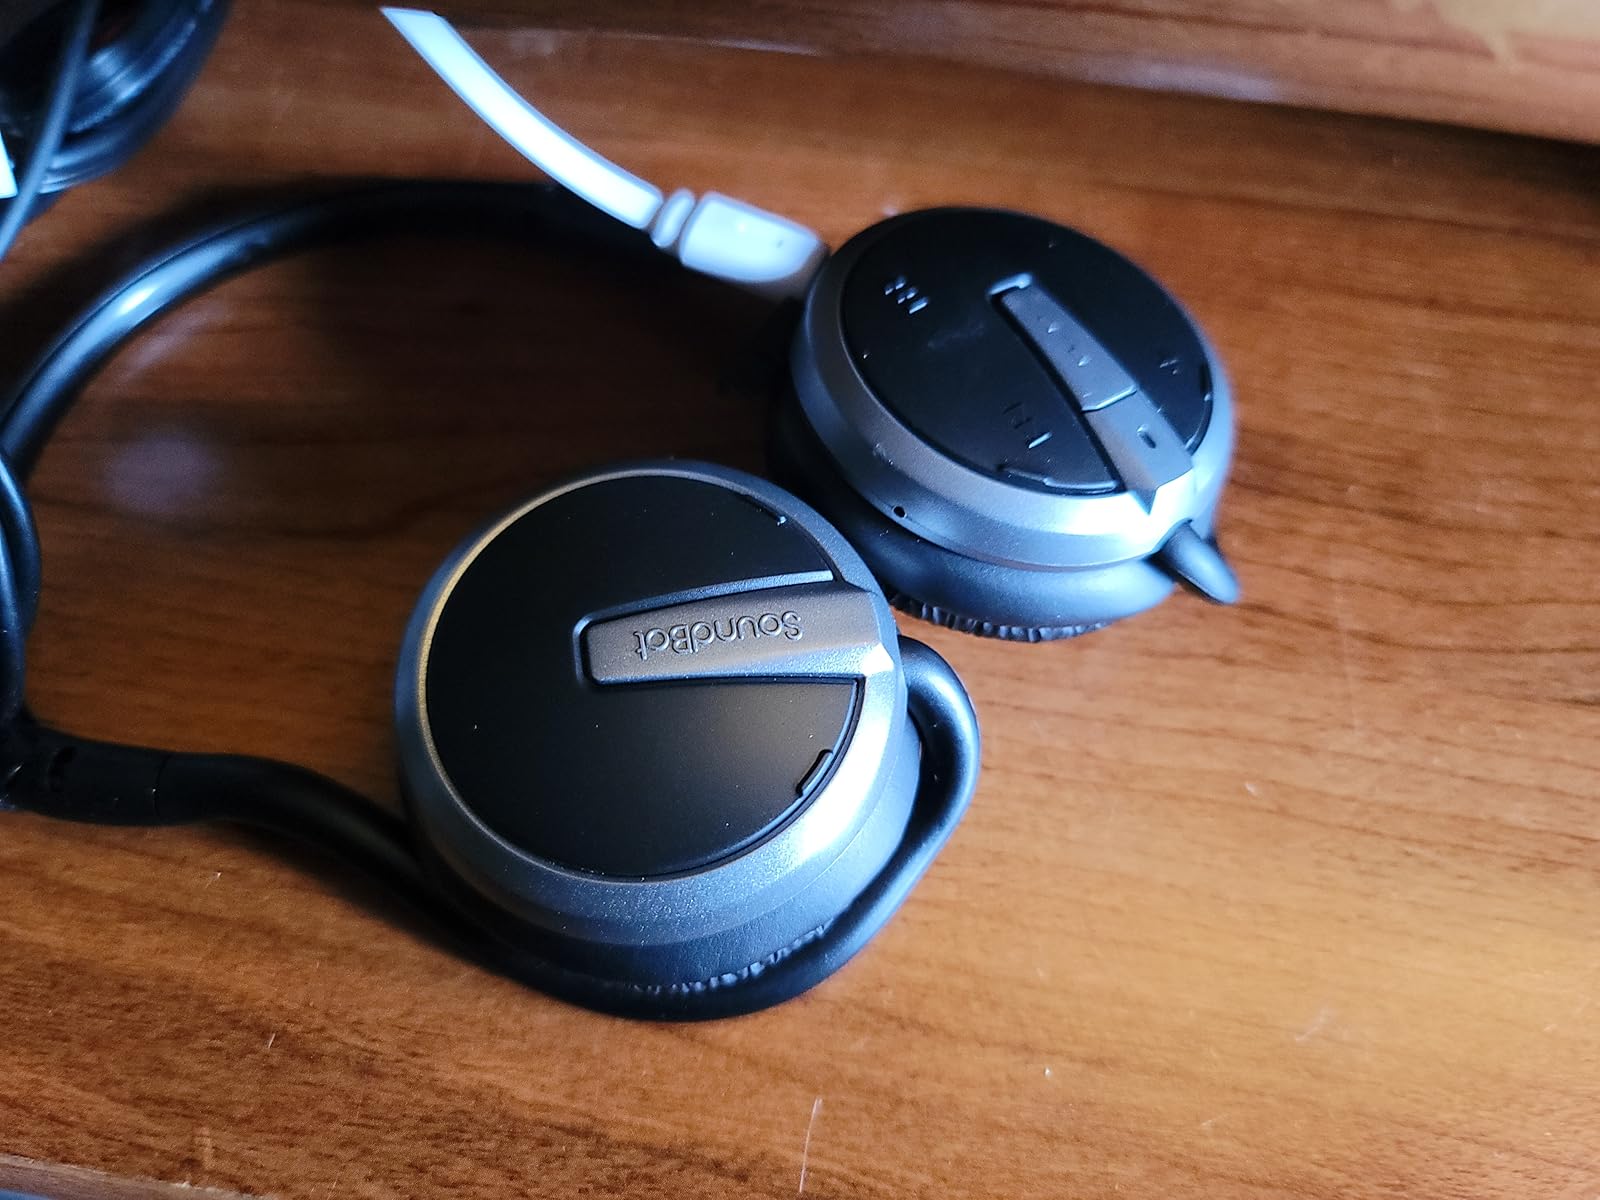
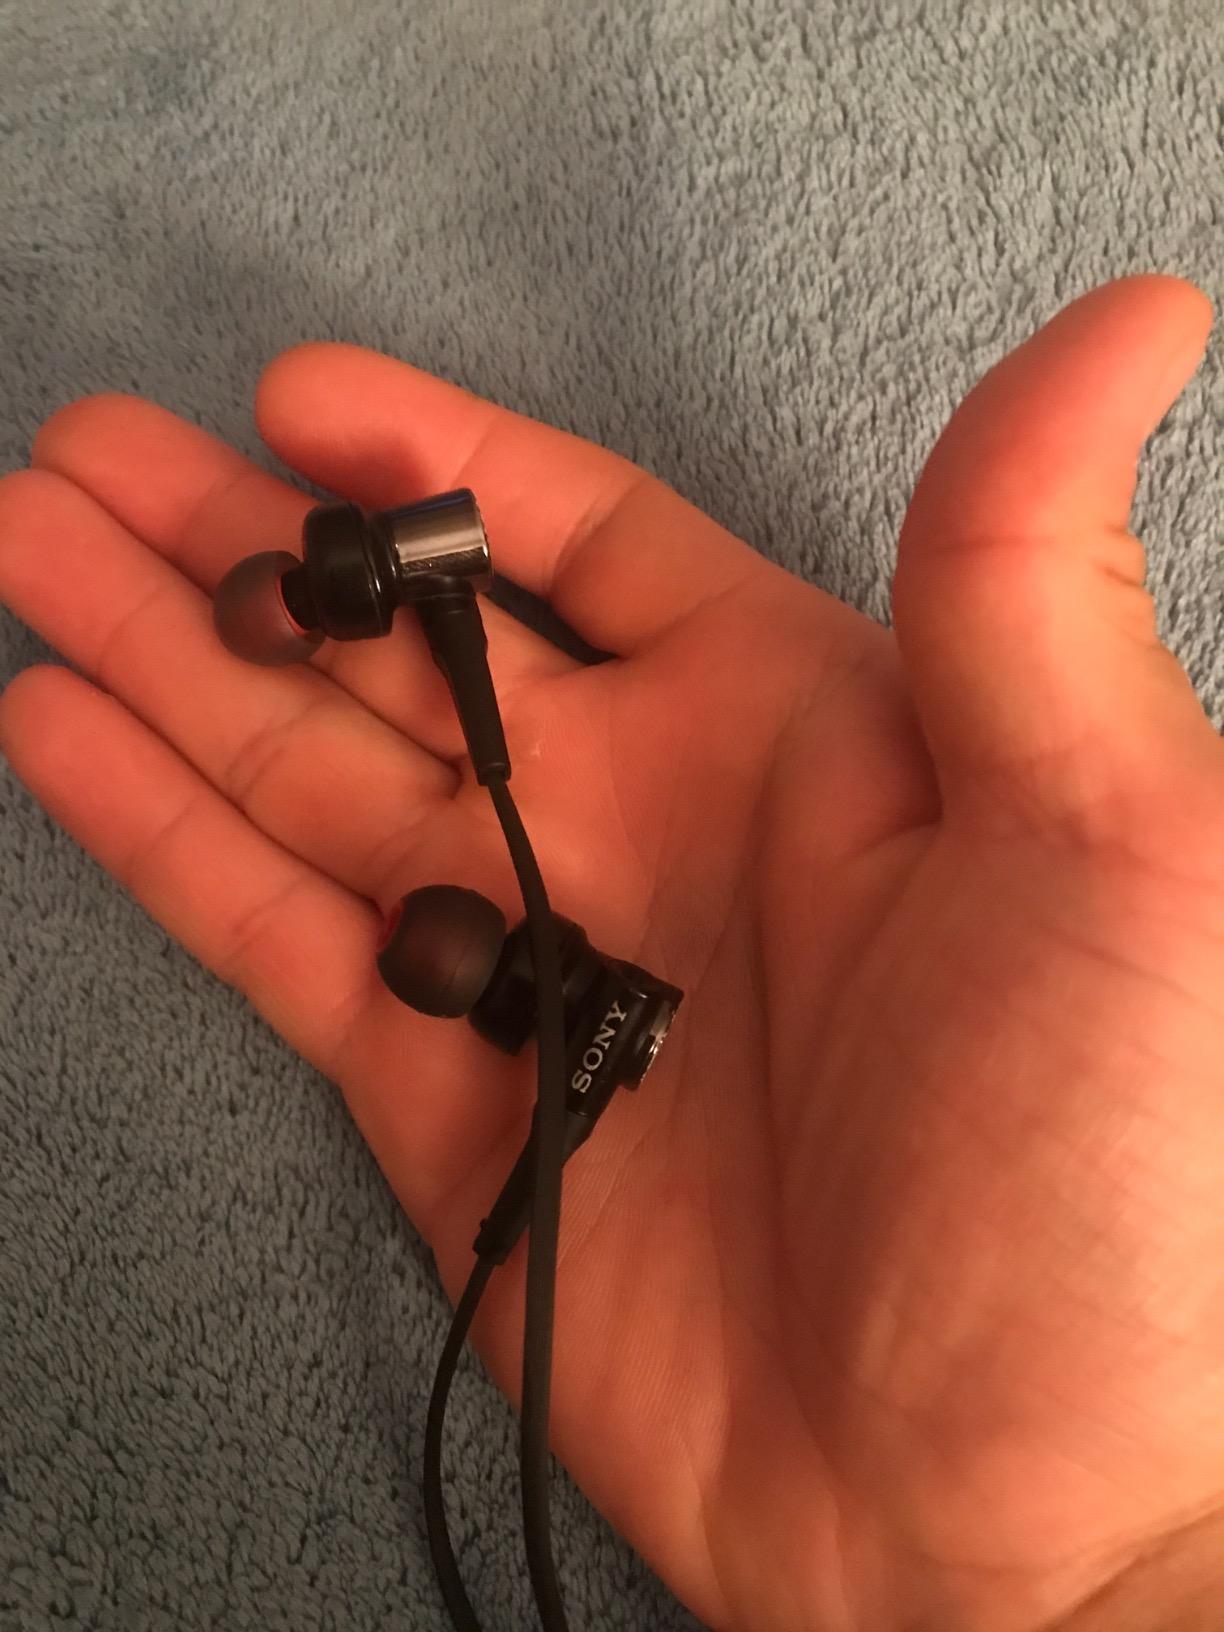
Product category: headphones
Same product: no